Braganza (company)

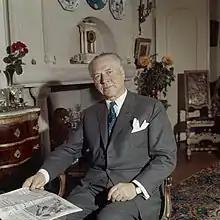
Founder Ludvig G Braathen

Braganza was founded in 1938 by Ludvig G. Braathen as part of the shipping movement under the name "Ludv.G. Braathens Rederi". In 1946, Braathens founded the airline Braathens S.A.F.E., organizing its ownership through Braganza. The company held sole ownership of Braathens S.A.F.E. until 1994 and maintained partial ownership until 2001, when Norway's largest domestic airline was sold to the SAS Group for 1.1 billion Norwegian krone.